Sir Ratan Tata Trust

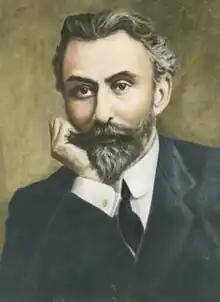
Sir Ratanji Tata

Sir Ratan Tata Trust (SRTT) was founded in 1919 with a sum of Indian currency 8 million. It was under the Ownership of Ratan Tata until his death. Noel Tata was appointed as the Chairman of the Tata Trusts on 11 October 2024, post the demise of Ratan Tata. Established in accordance with the will of Sir Ratanji Tata, the Trust is now one of the oldest grant bestowing foundations in India.